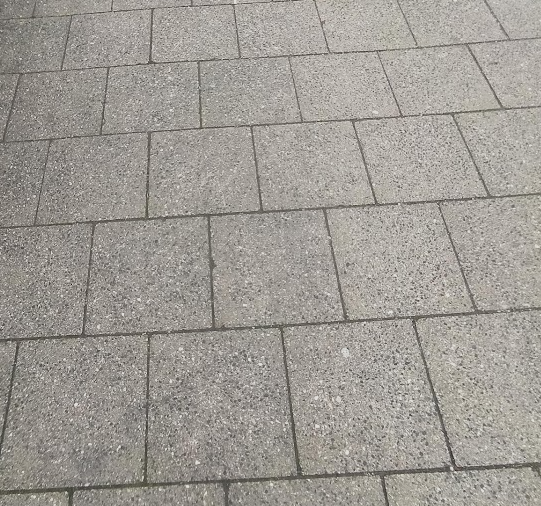
Surface type: paving stones